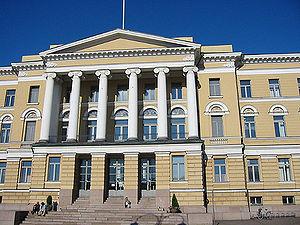
Unioninkatu est une rue du centre historique d'Helsinki en Finlande.
Helsinki, est la capitale et la plus grande ville de la Finlande avec 642 045 habitants dans la commune et 1 456 619 dans le Grand Helsinki. Helsinki est la capitale la plus septentrionale du monde après Reykjavik, capitale de l'Islande. La ville a la plus forte population immigrée de tout le pays. Il y a plus de 130 nationalités résidant dans la ville d'Helsinki. Elle s'étale sur une presqu'île entourée d'un grand nombre d'îles et est fortement caractérisée par la présence de l'eau. Helsinki est un port marchand ouvert sur le golfe de Finlande.
Le bâtiment principal de l’Université d’Helsinki est un bâtiment situé sur la Place du Sénat à Helsinki en Finlande.